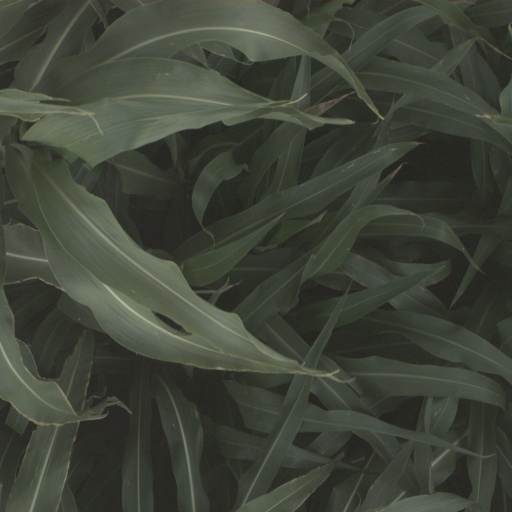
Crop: sorghum